Vizinga

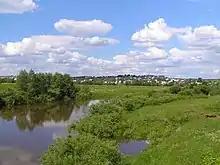
Village of Vizinga

Vizinga ("Vizin") is a rural locality (a selo) and the administrative center of Sysolsky District of the Komi Republic, Russia. Population: